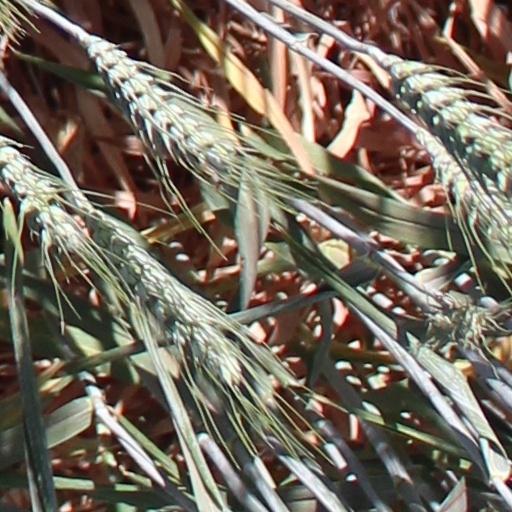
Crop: wheat